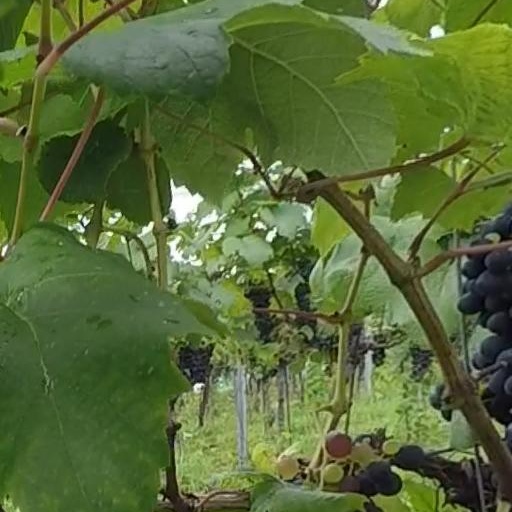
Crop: grape